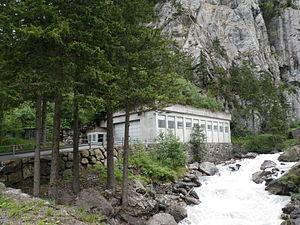
La Centrale de commandement K20 est un bunker suisse, situé dans la région de Kandersteg, qui a été construit pour pouvoir assurer la protection du Conseil fédéral en cas de conflit.